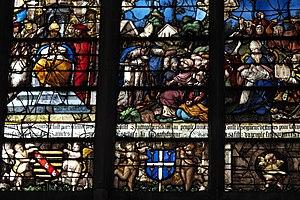
La Renaissance française est un mouvement artistique et culturel situé en France entre le milieu du XVᵉ siècle et le début du XVIIᵉ siècle. Étape de l'époque moderne, la Renaissance apparaît en France après le début du mouvement en Italie et sa propagation dans d'autres pays européens.
La Seconde Renaissance, autrefois dit Style Henri II, marque à partir de 1540, la maturation du style apparu au début du siècle ainsi que sa naturalisation tandis que le Val de Loire se retrouve relégué en conservatoire des formes de la Première Renaissance. Cette nouvelle période se développe alors principalement durant les règnes de Henri II, François II puis Charles IX, pour ne s'achever que vers 1559-1564, au moment même où commencent les Guerres de religions, qui seront marquées par le Massacre de la Saint-Barthélemy et la contre-réforme catholique.